Takagimachi Station

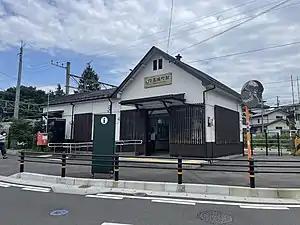
Takagimachi Station in July, 2022

is a railway station in the town of Matsushima, Miyagi, Japan, operated by East Japan Railway Company (JR East).